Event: Nepal Earthquake
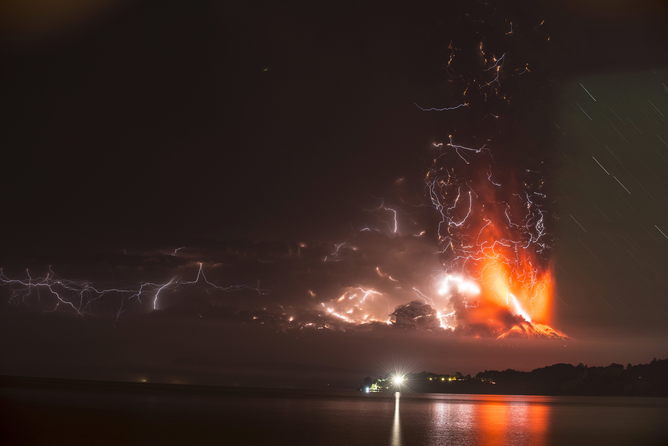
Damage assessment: damage